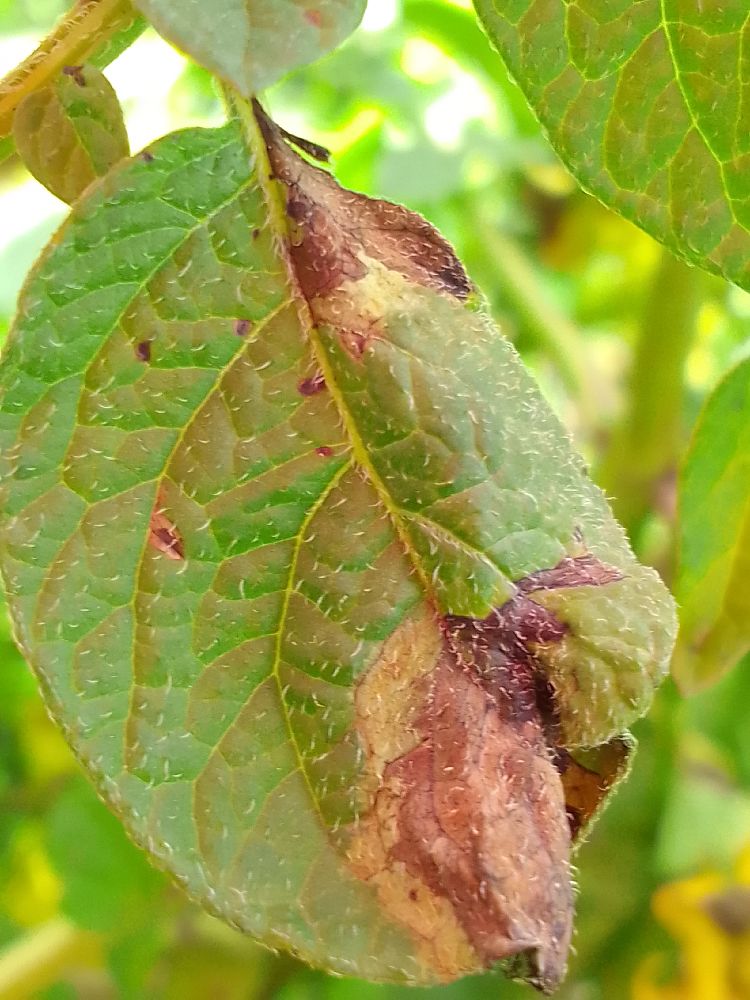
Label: Late blight